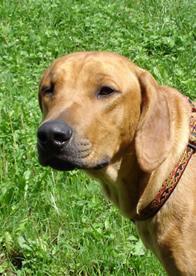
Rhodesian_ridgeback